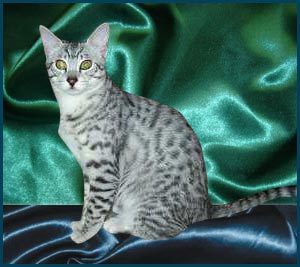
Breed: egyptian mau